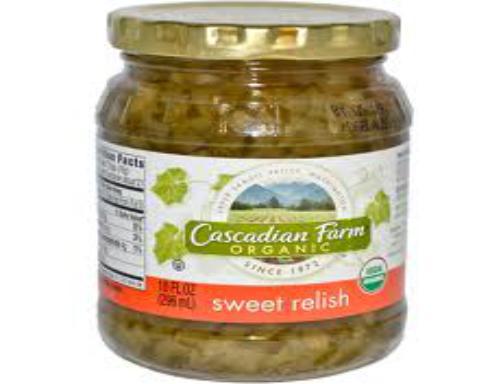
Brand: Cascadian Farm
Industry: Food